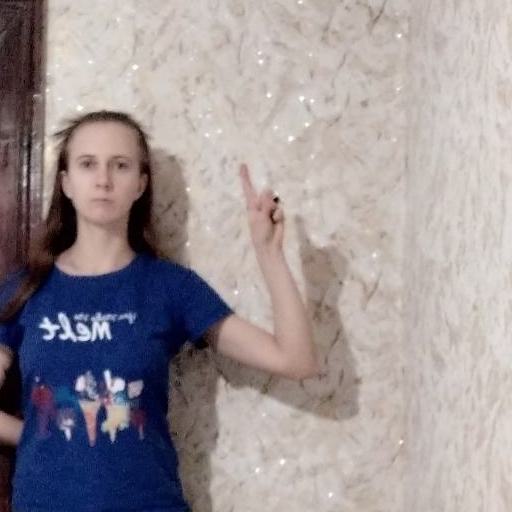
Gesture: one